Poverty in Mexico

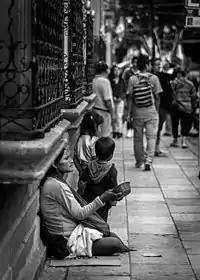
Poverty In The Streets

In the economic sense, access to insufficient monetary means to afford goods and services becomes the immediate reason to be poor. Because a person's personal income dictates what he or she can afford and what he or she will remain deprived of, the first common cause of poverty is the "individual condition". This means, a person's individual circumstances and possibilities create their opportunity for access to goods and services. This condition is triggered by a person's income, education, training or work experience, social network, age, health, and other socio-economic factors: